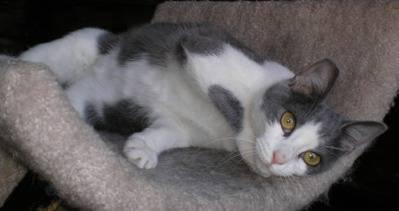
cat